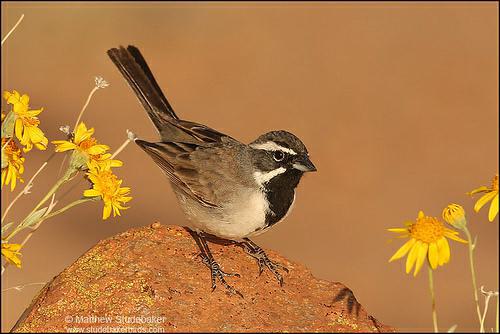
A photo of a black throated sparrow